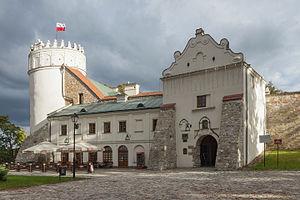
Przemyśl est une ville de la voïvodie des Basses-Carpates, dans le Sud-Est de la Pologne, à la frontière de l'Ukraine.
La voïvodie des Basses-Carpates est une des 16 régions administratives de Pologne. Le chef-lieu de la voïvodie est Rzeszów.